Rennie MacInnes

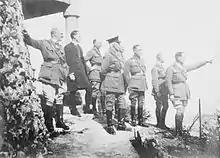
From left to right are, Sir Edmund Allenby, Rennie MacInnes, Malcolm Donald Murray, HRH the Duke of Connaught, Major General J S M Shea, Sir E S Bulfin, General Sir Harry Chauvel, Sir Philip Chetwode (March 19, 1918).

The Rt Rev Rennie MacInnes (23 July 1870 – 24 December 1931) was a bishop in the Anglican Church in the first third of the twentieth century.